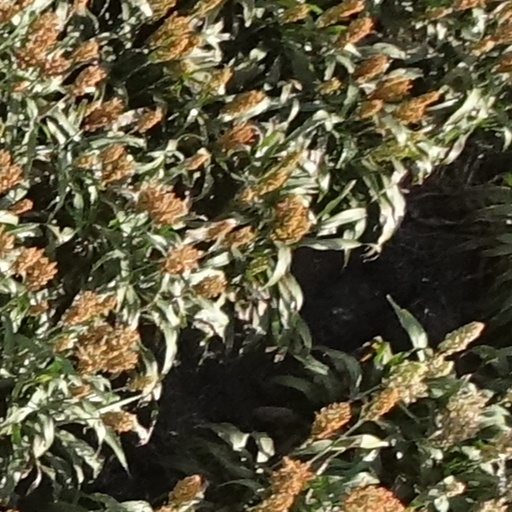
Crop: sorghum